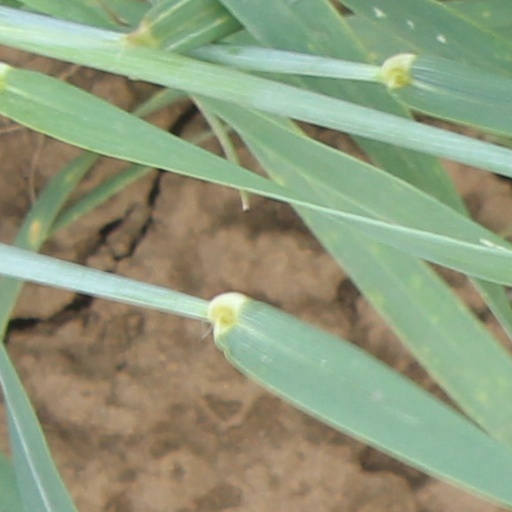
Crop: wheat